Chianti tramway

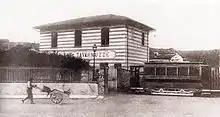
Electric streetcar parked in front of Tavarnuzze station

The burgeoning complications and the various necessary maintenance work led the operating company to reconsider the importance of the Chianti tramway, making it clear that it was destined for a slow but inexorable devitalization; on this the municipality of Greve waged a long battle for the defense of the tramway that lasted for thirty years.